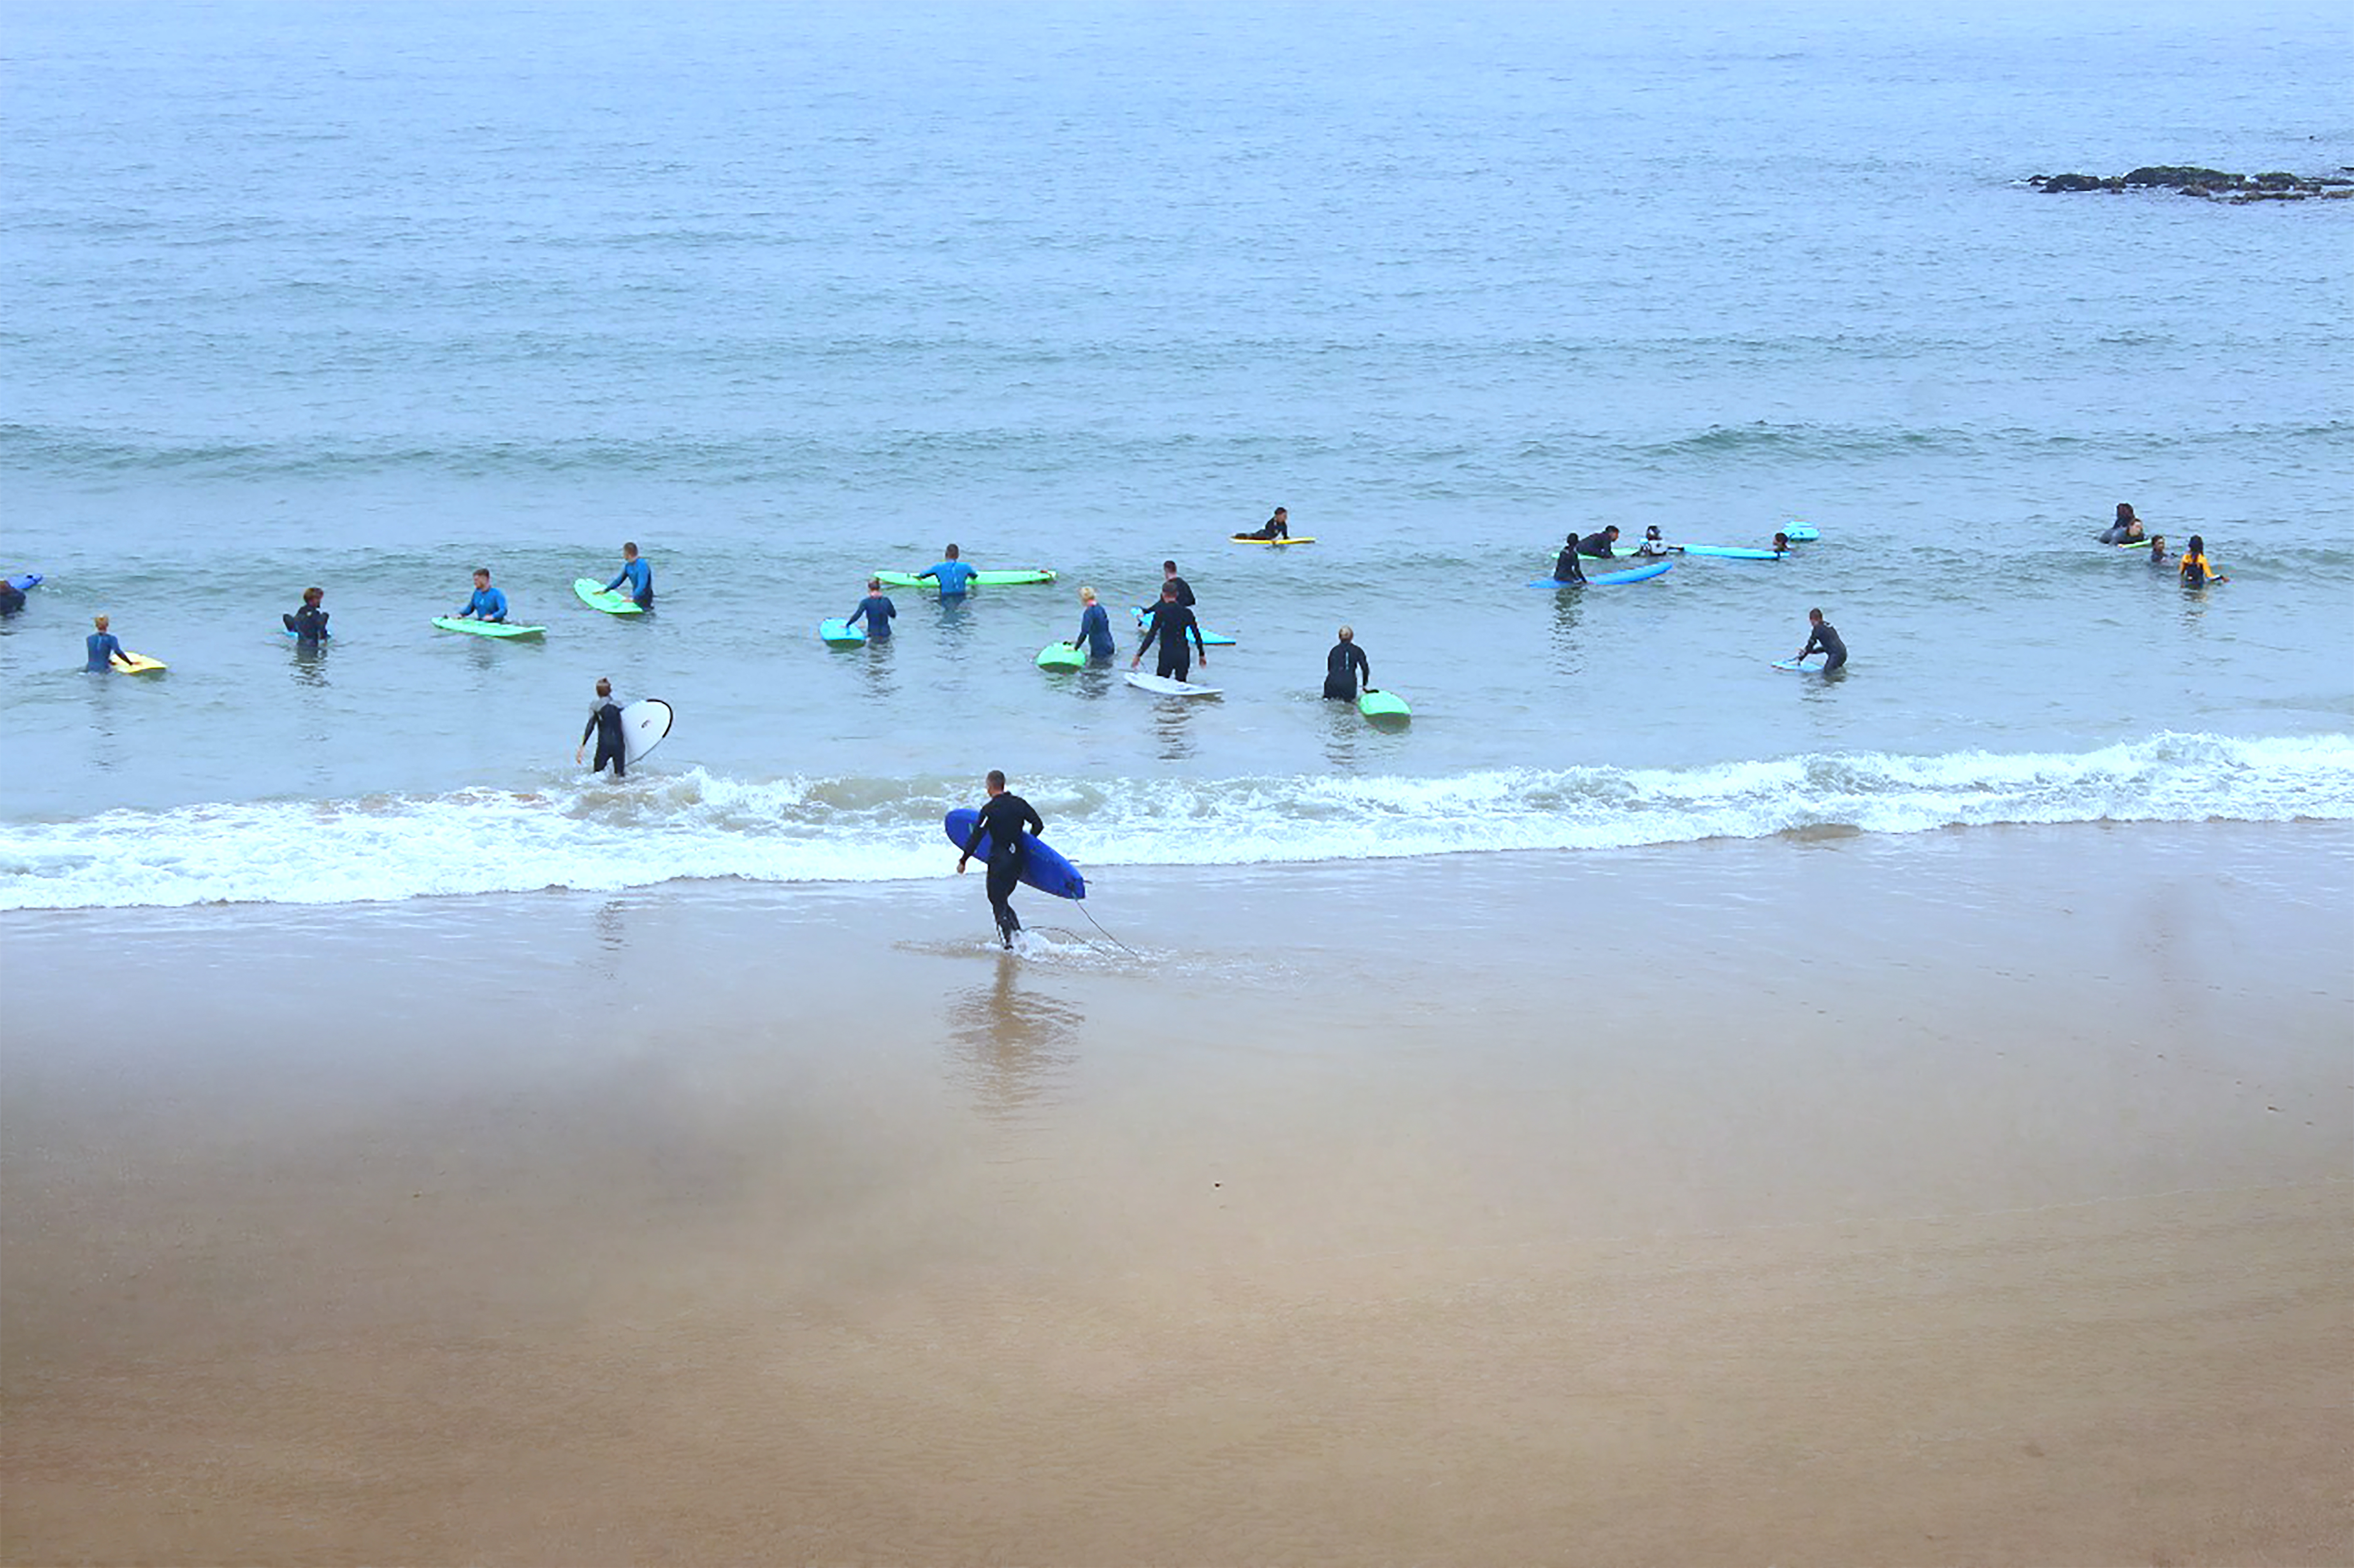
sea, beach, coastal and oceanic landforms, body of water, water, ocean, wave, coast, shore, sand, wind wave, vacation, sky, leisure, fun, tourism